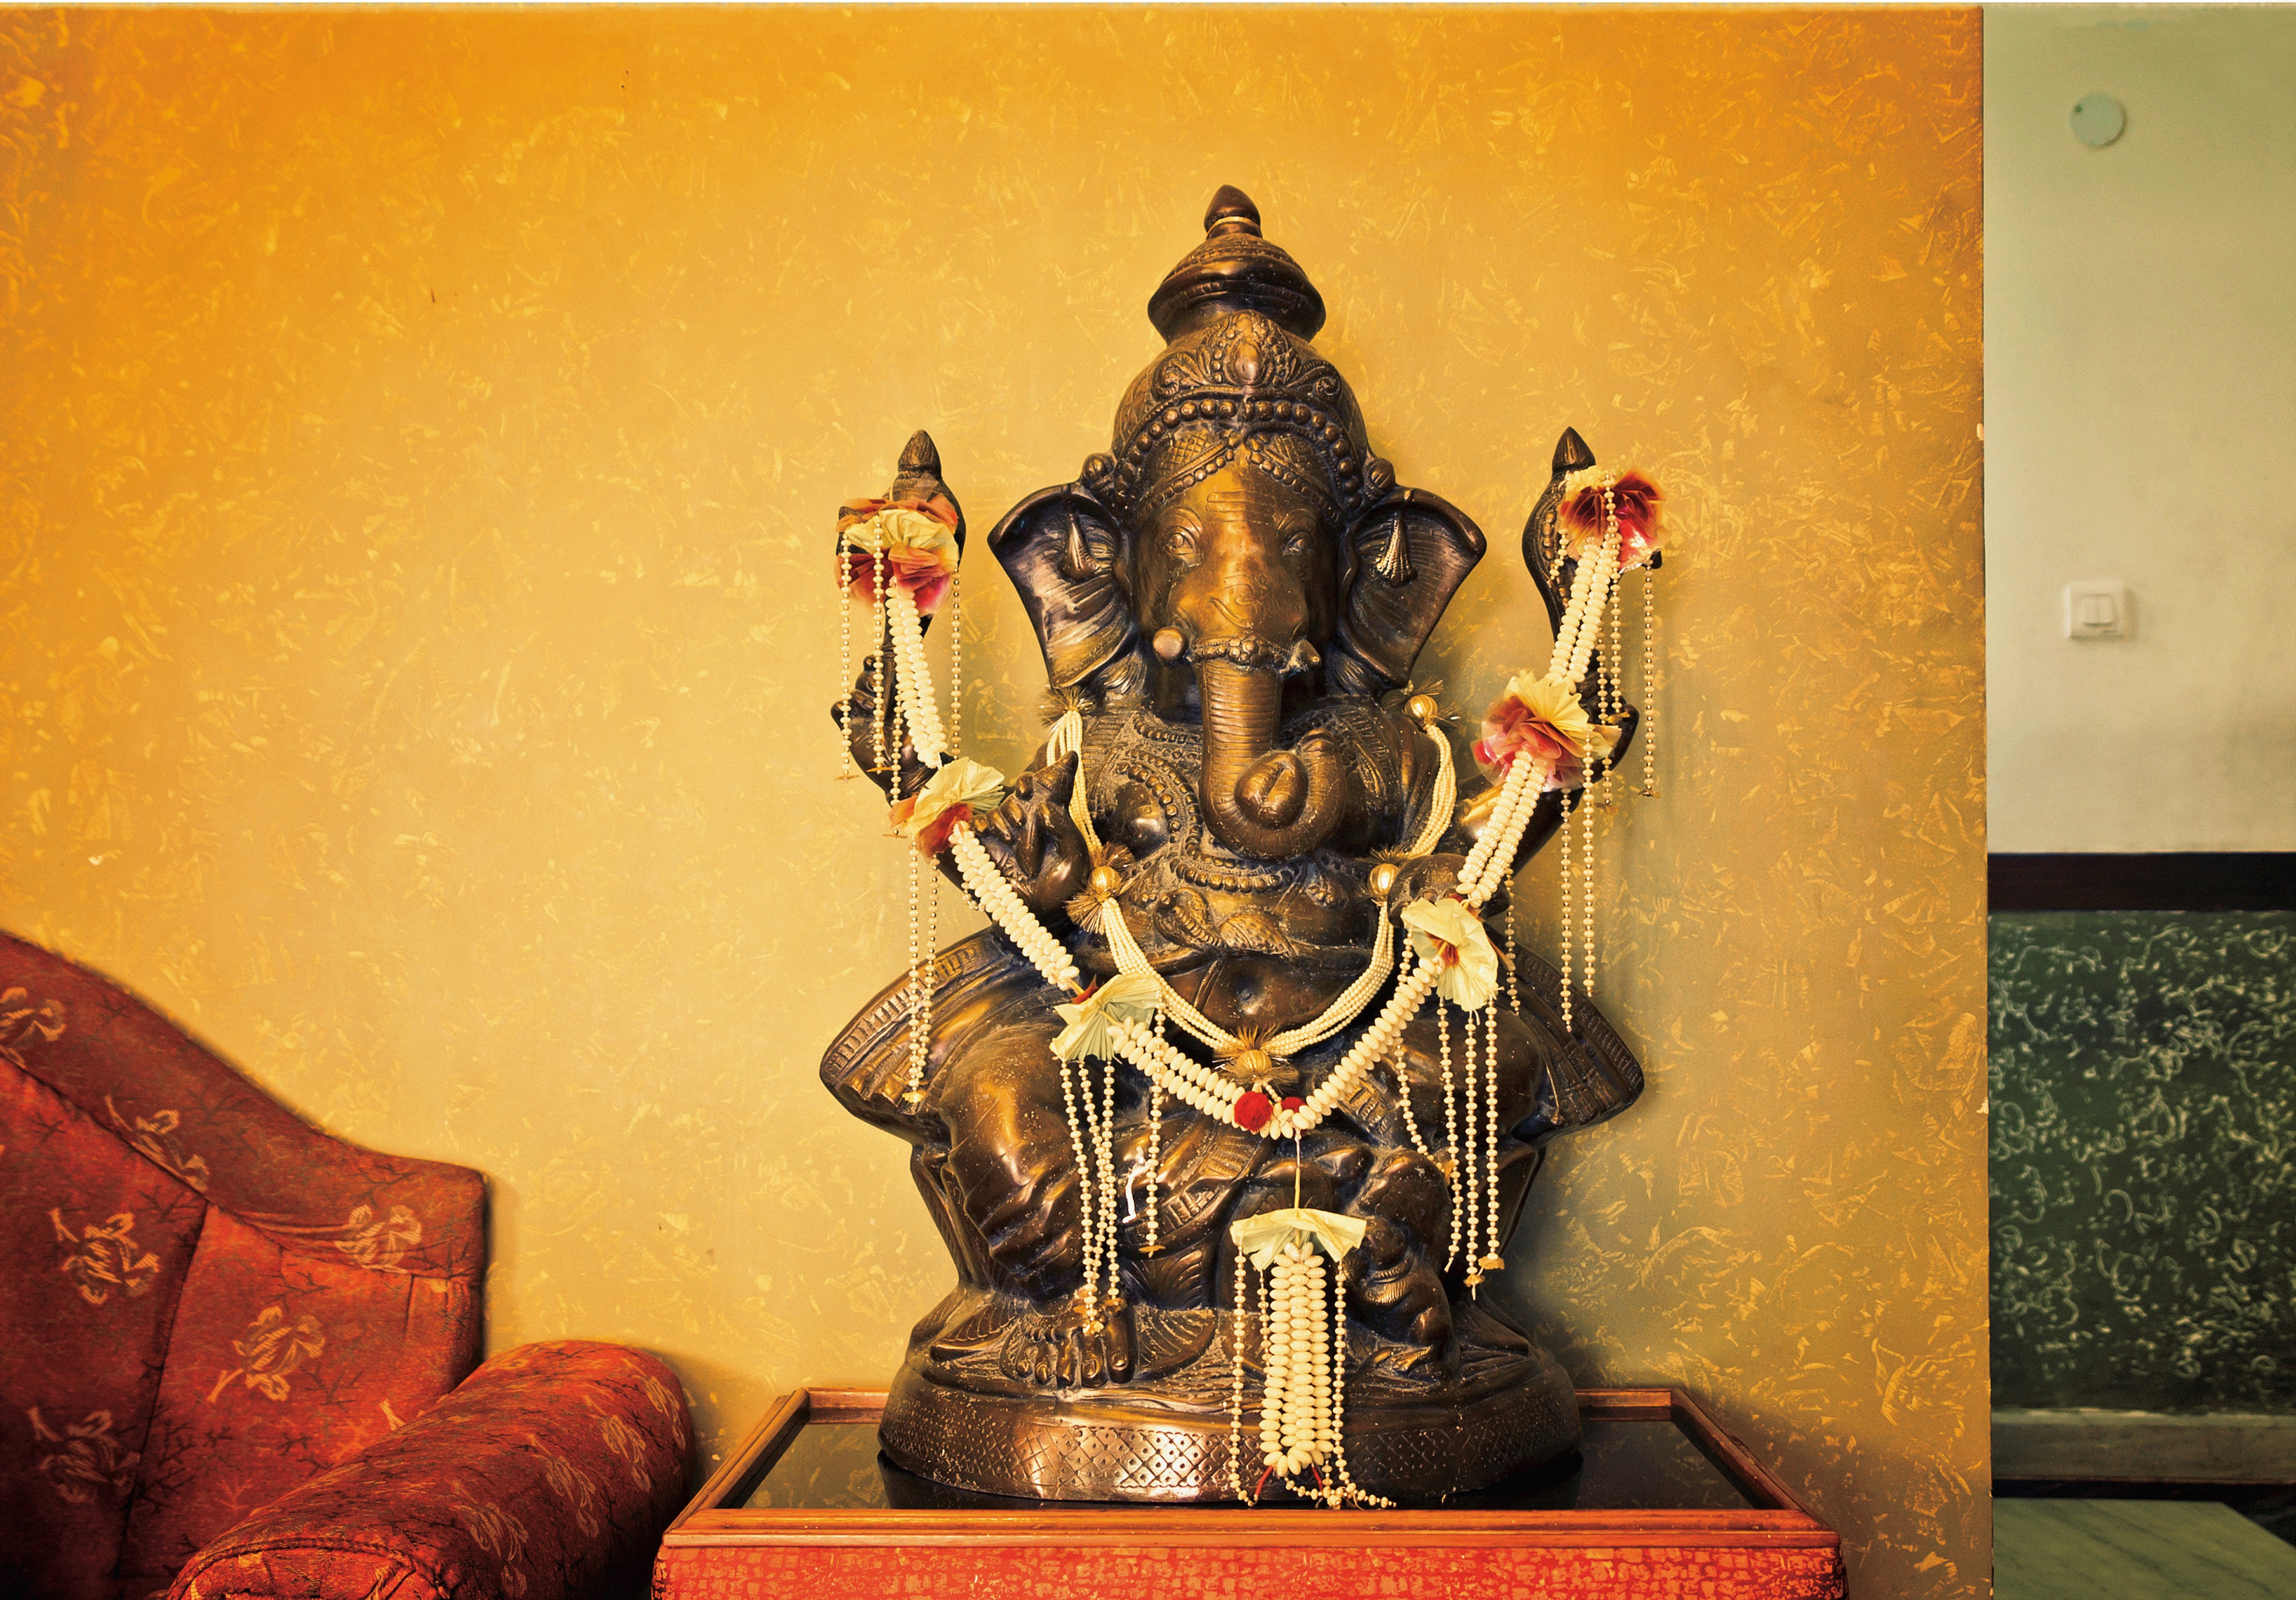
monument, statue, decoration, religion, asia, room, elephant, painting, sculpture, art, figure, temple, faith, india, tourist attraction, hindu, tradition, traditional, god, mythology, lord, modern art, hinduism, idol, ganesha, ancient history